Traveling forge

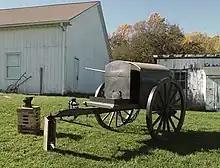
A reproduction traveling forge. Circa 1850s through 1860s U.S. blacksmith's traveling forge.

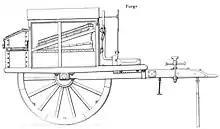
Sketch of U.S. Civil War Traveling Forge from the Ordnance Manual of 1863.

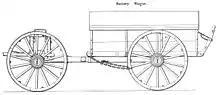
Sketch of U.S. Civil War Battery Wagon with Limber from the Ordnance Manual of 1861.

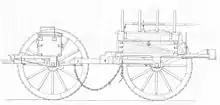
British 1840s Period Forge Wagon side view by Royal Engineers, British Service. Image is from Volume 1 of 6 volumes, An Aide-Memoire to the Military Sciences, 1845, Col. G.G. Lewis, senior editor.

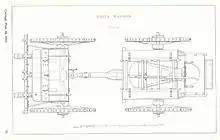
British 1840s Period Forge Wagon top view by Royal Engineers, British Service.

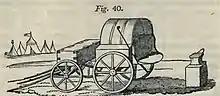
1831 Sketch of U.S. Army Traveling Forge by John Holland, A Treatise on the Progressive Improvement and Present State of the Manufactures in Metal, Volume 1.

A traveling forge, when combined with a limber, comprised wagons specifically designed and constructed as blacksmith shops on wheels to carry the essential equipment necessary for blacksmiths, artisans (called artificers in many armies) and farriers to both shoe horses and repair wagons and artillery equipment for both U.S. and Confederate armies during the American Civil War,